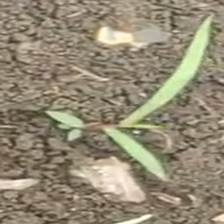
Weed species: Digitaria_SP_(Digitaria Sanguinalis )